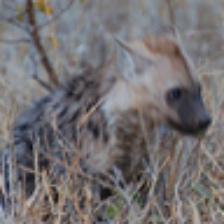
Label: NonHuman